Piranesi Vase

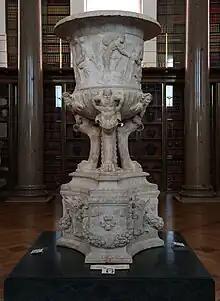
The Piranesi Vase in the British Museum

The Piranesi Vase or Boyd Vase is a reconstructed, colossal marble calyx krater from ancient Rome, on three legs and a triangular base, with a relief around the sides of the vase. It is 107 inches (2.71m) tall and 28 inches (0.71m) in diameter.